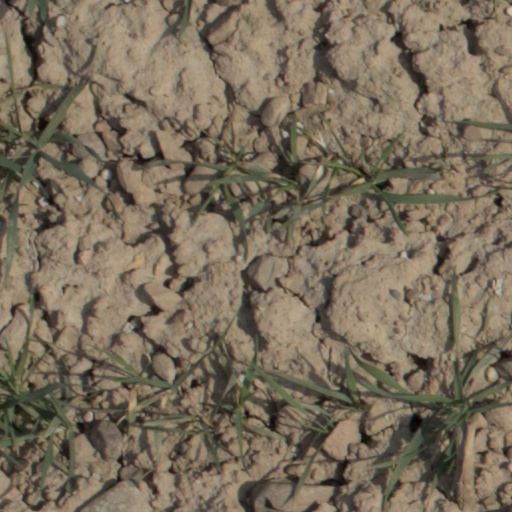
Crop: wheat